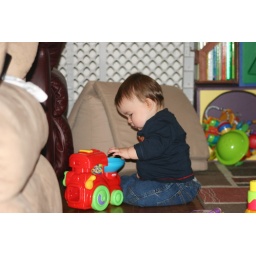
Throwing the ball back in the train